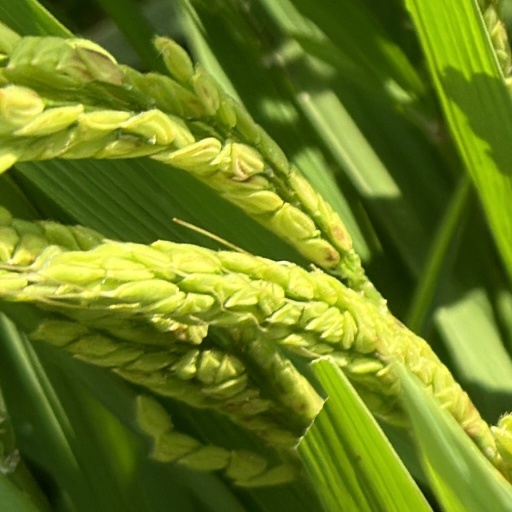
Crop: rice